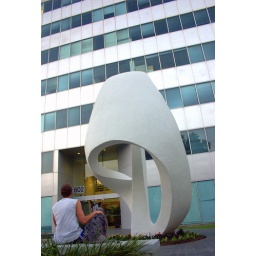
went for a walk and stopped at an office building in the neighborhood.